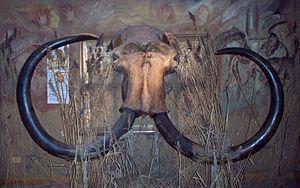
Le Mammouth laineux est une espèce éteinte de la famille des éléphantidés qui a vécu durant le Pléistocène et, pour ses derniers représentants, au cours de l'Holocène il y a seulement 4 000 ans. Le genre Mammuthus était apparu avec Mammuthus subplanifrons au début du Pliocène.
L'Eurogeul ou Euro-Maasgeul, quelquefois appelé Maasgeul, toponyme néerlandais signifiant littéralement en français « chenal de la Meuse », est un chenal maritime creusé en mer du Nord en liaison avec le port de Rotterdam depuis 1970. Il a une longueur de 57 kilomètres et une profondeur de 23 mètres.